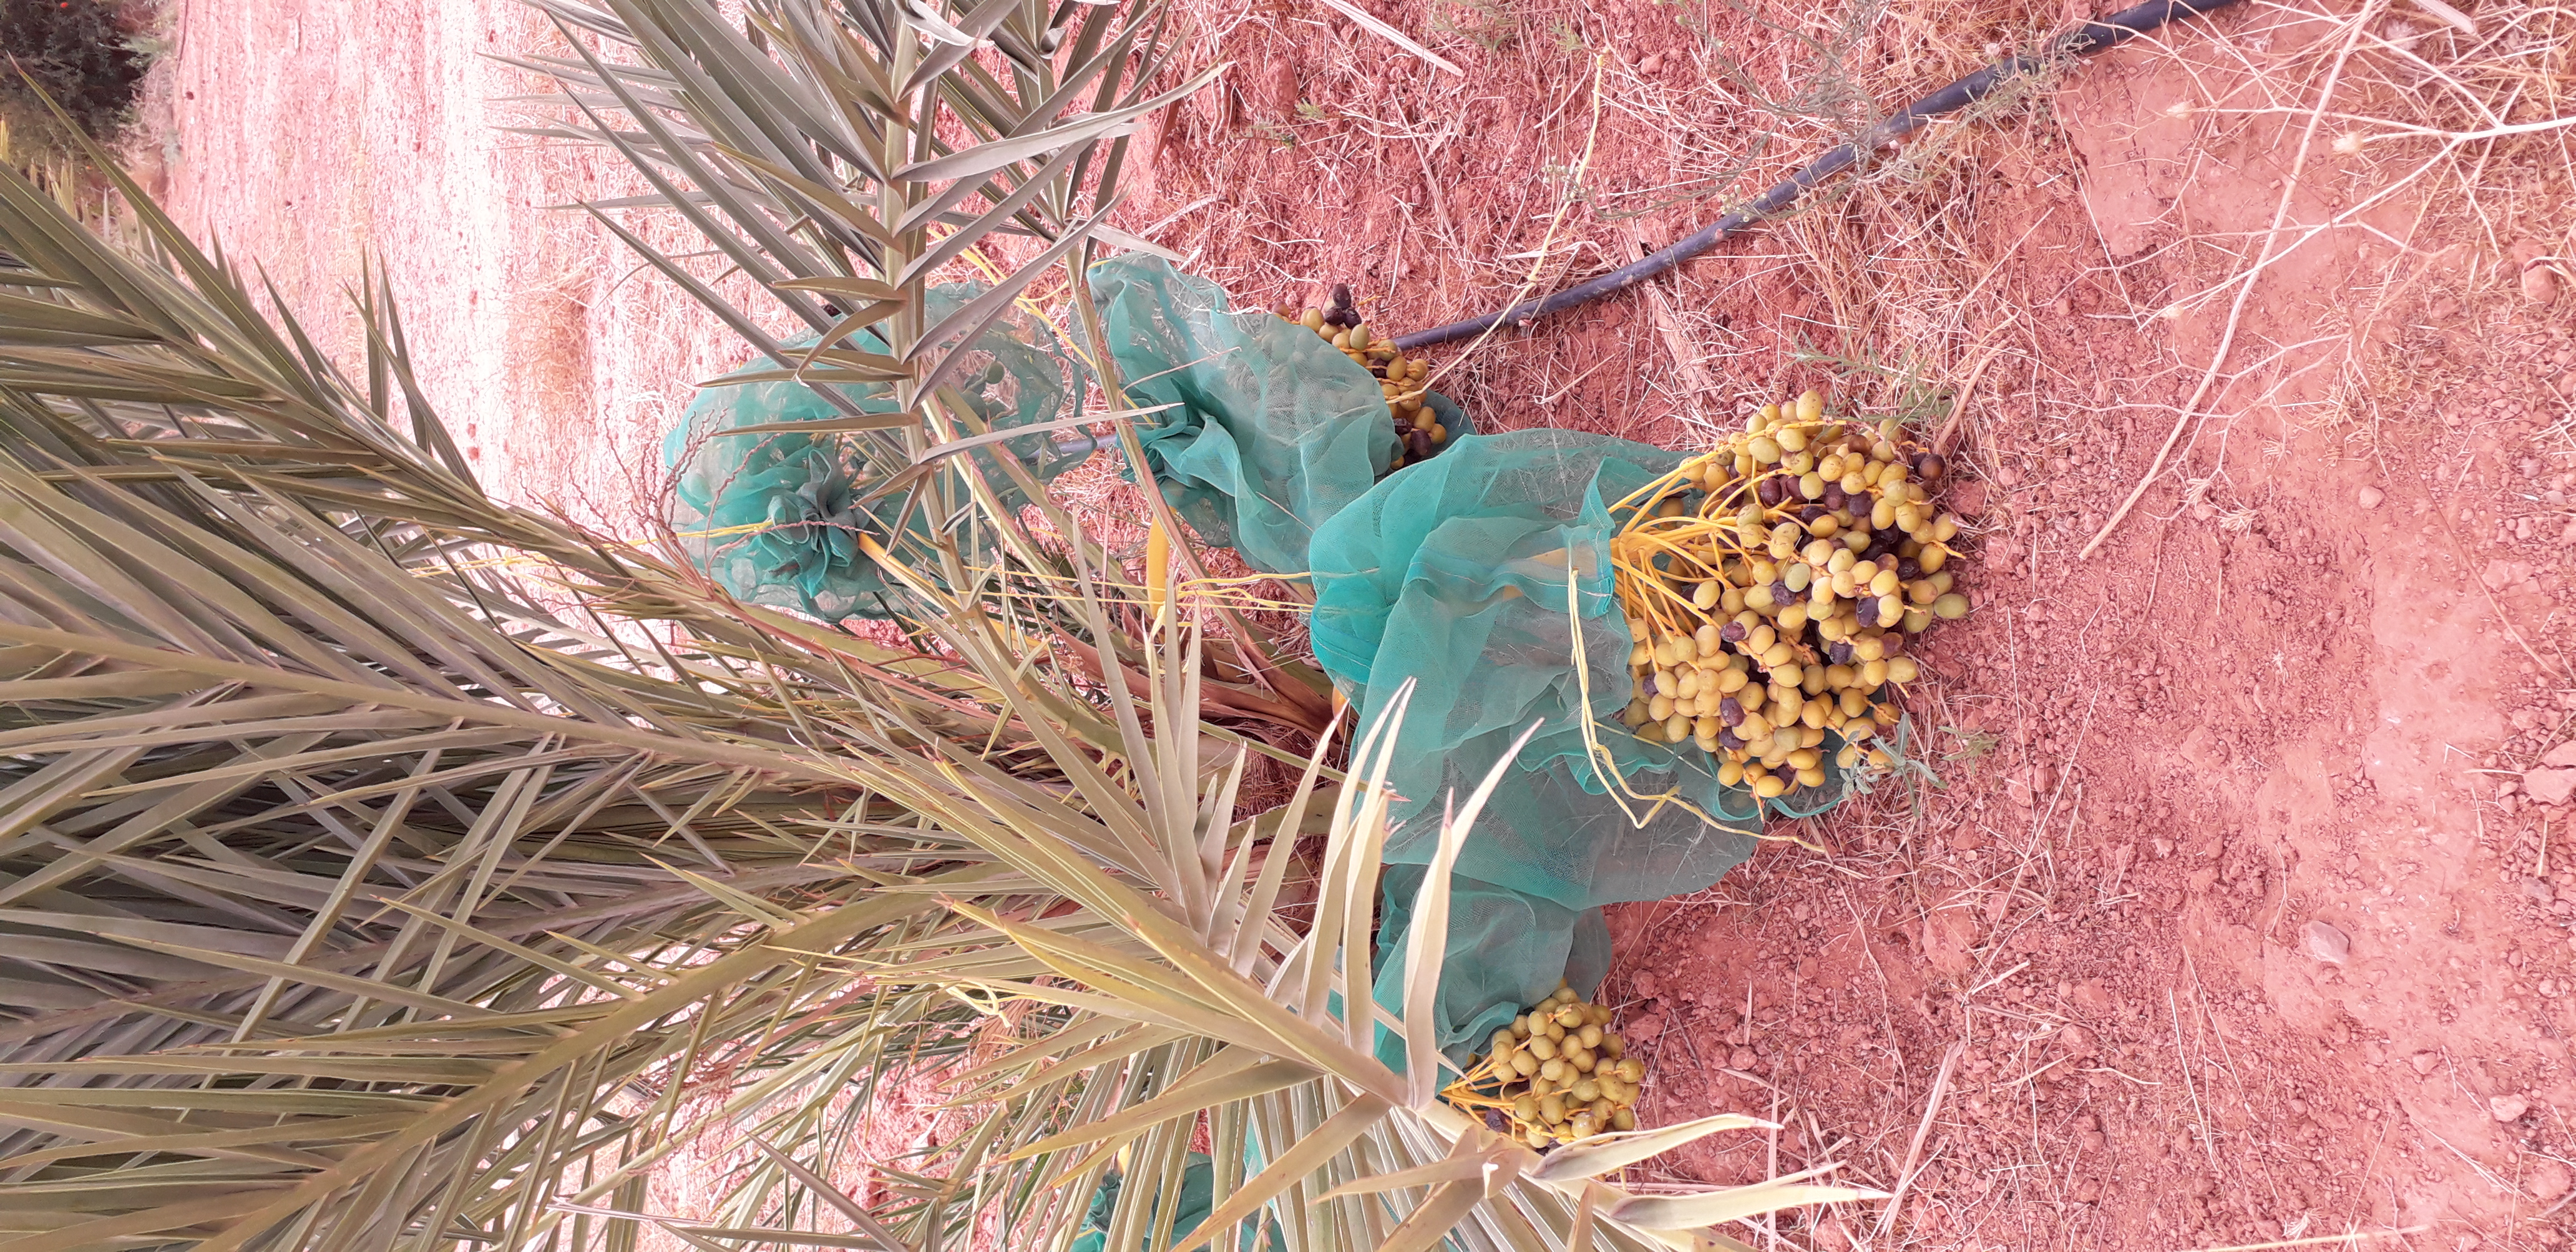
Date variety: kholt